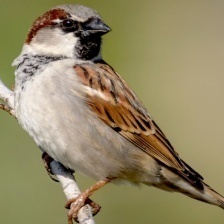
Species: HOUSE SPARROW
Scientific name: PASSER DOMESTICUS